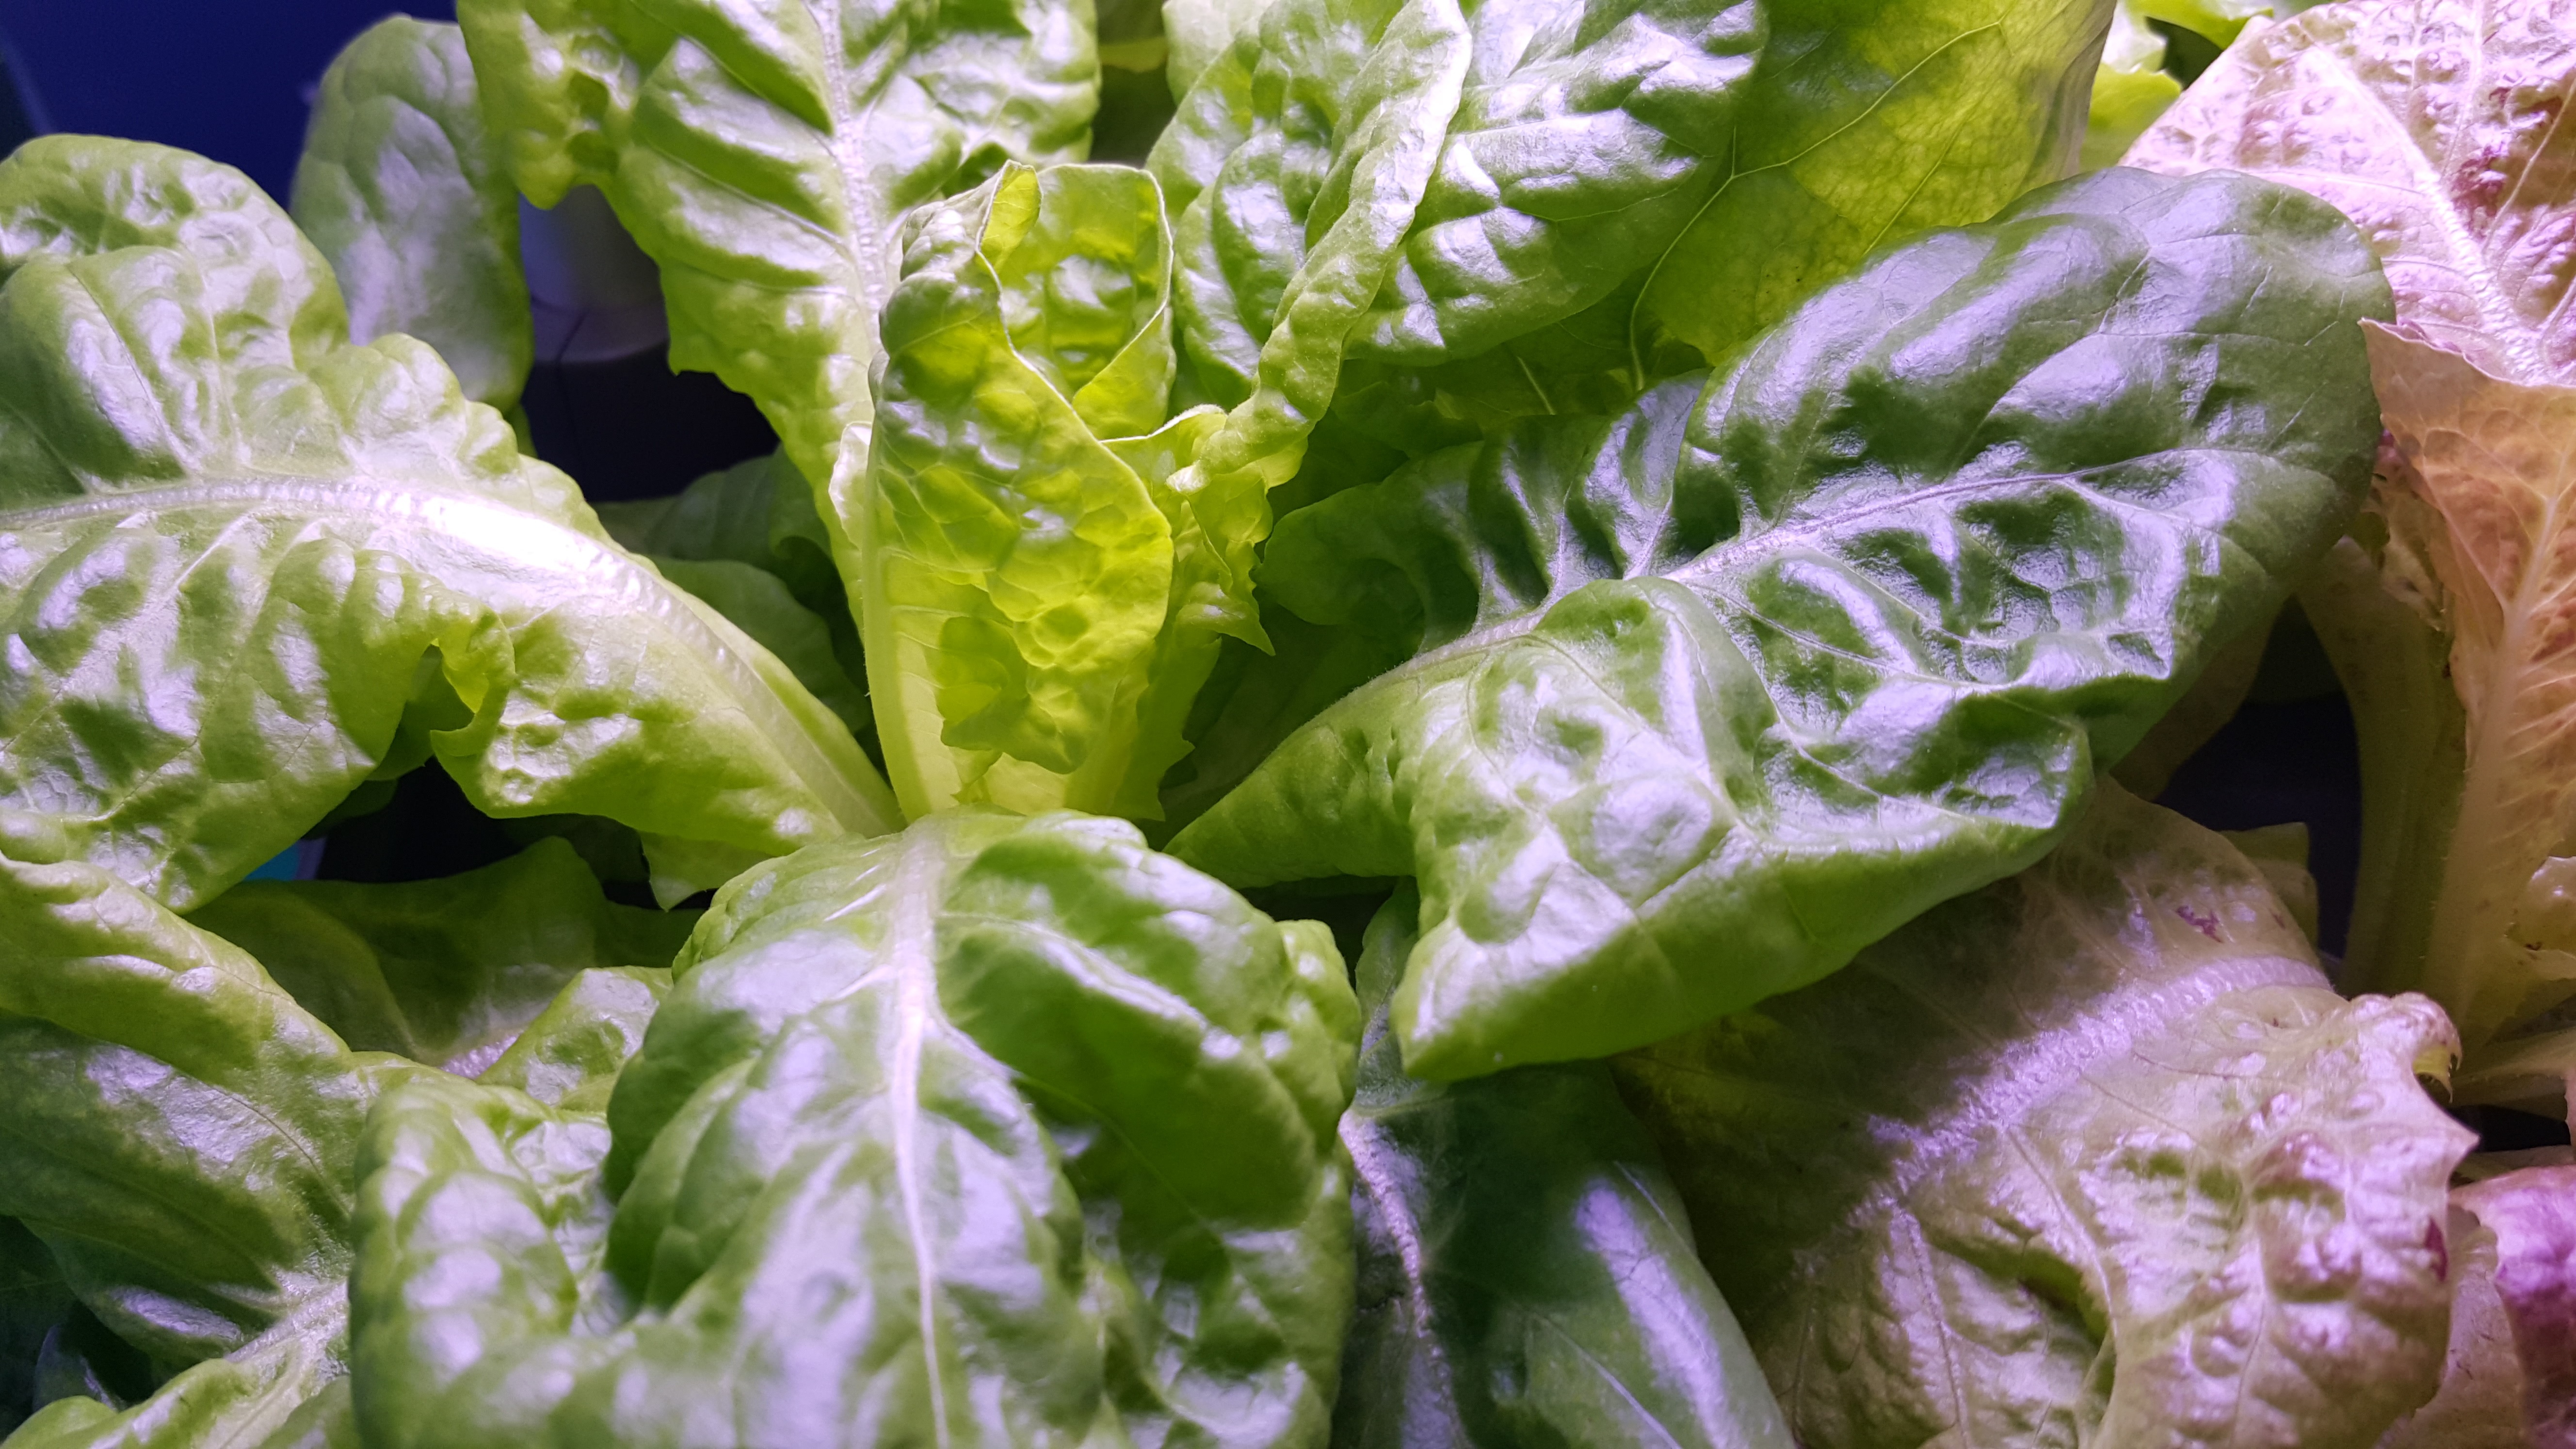
plant, leaf, flower, foliage, food, green, herb, produce, vegetable, botany, flora, floristry, macro photography, flowering plant, radicchio, land plant, leaf vegetable